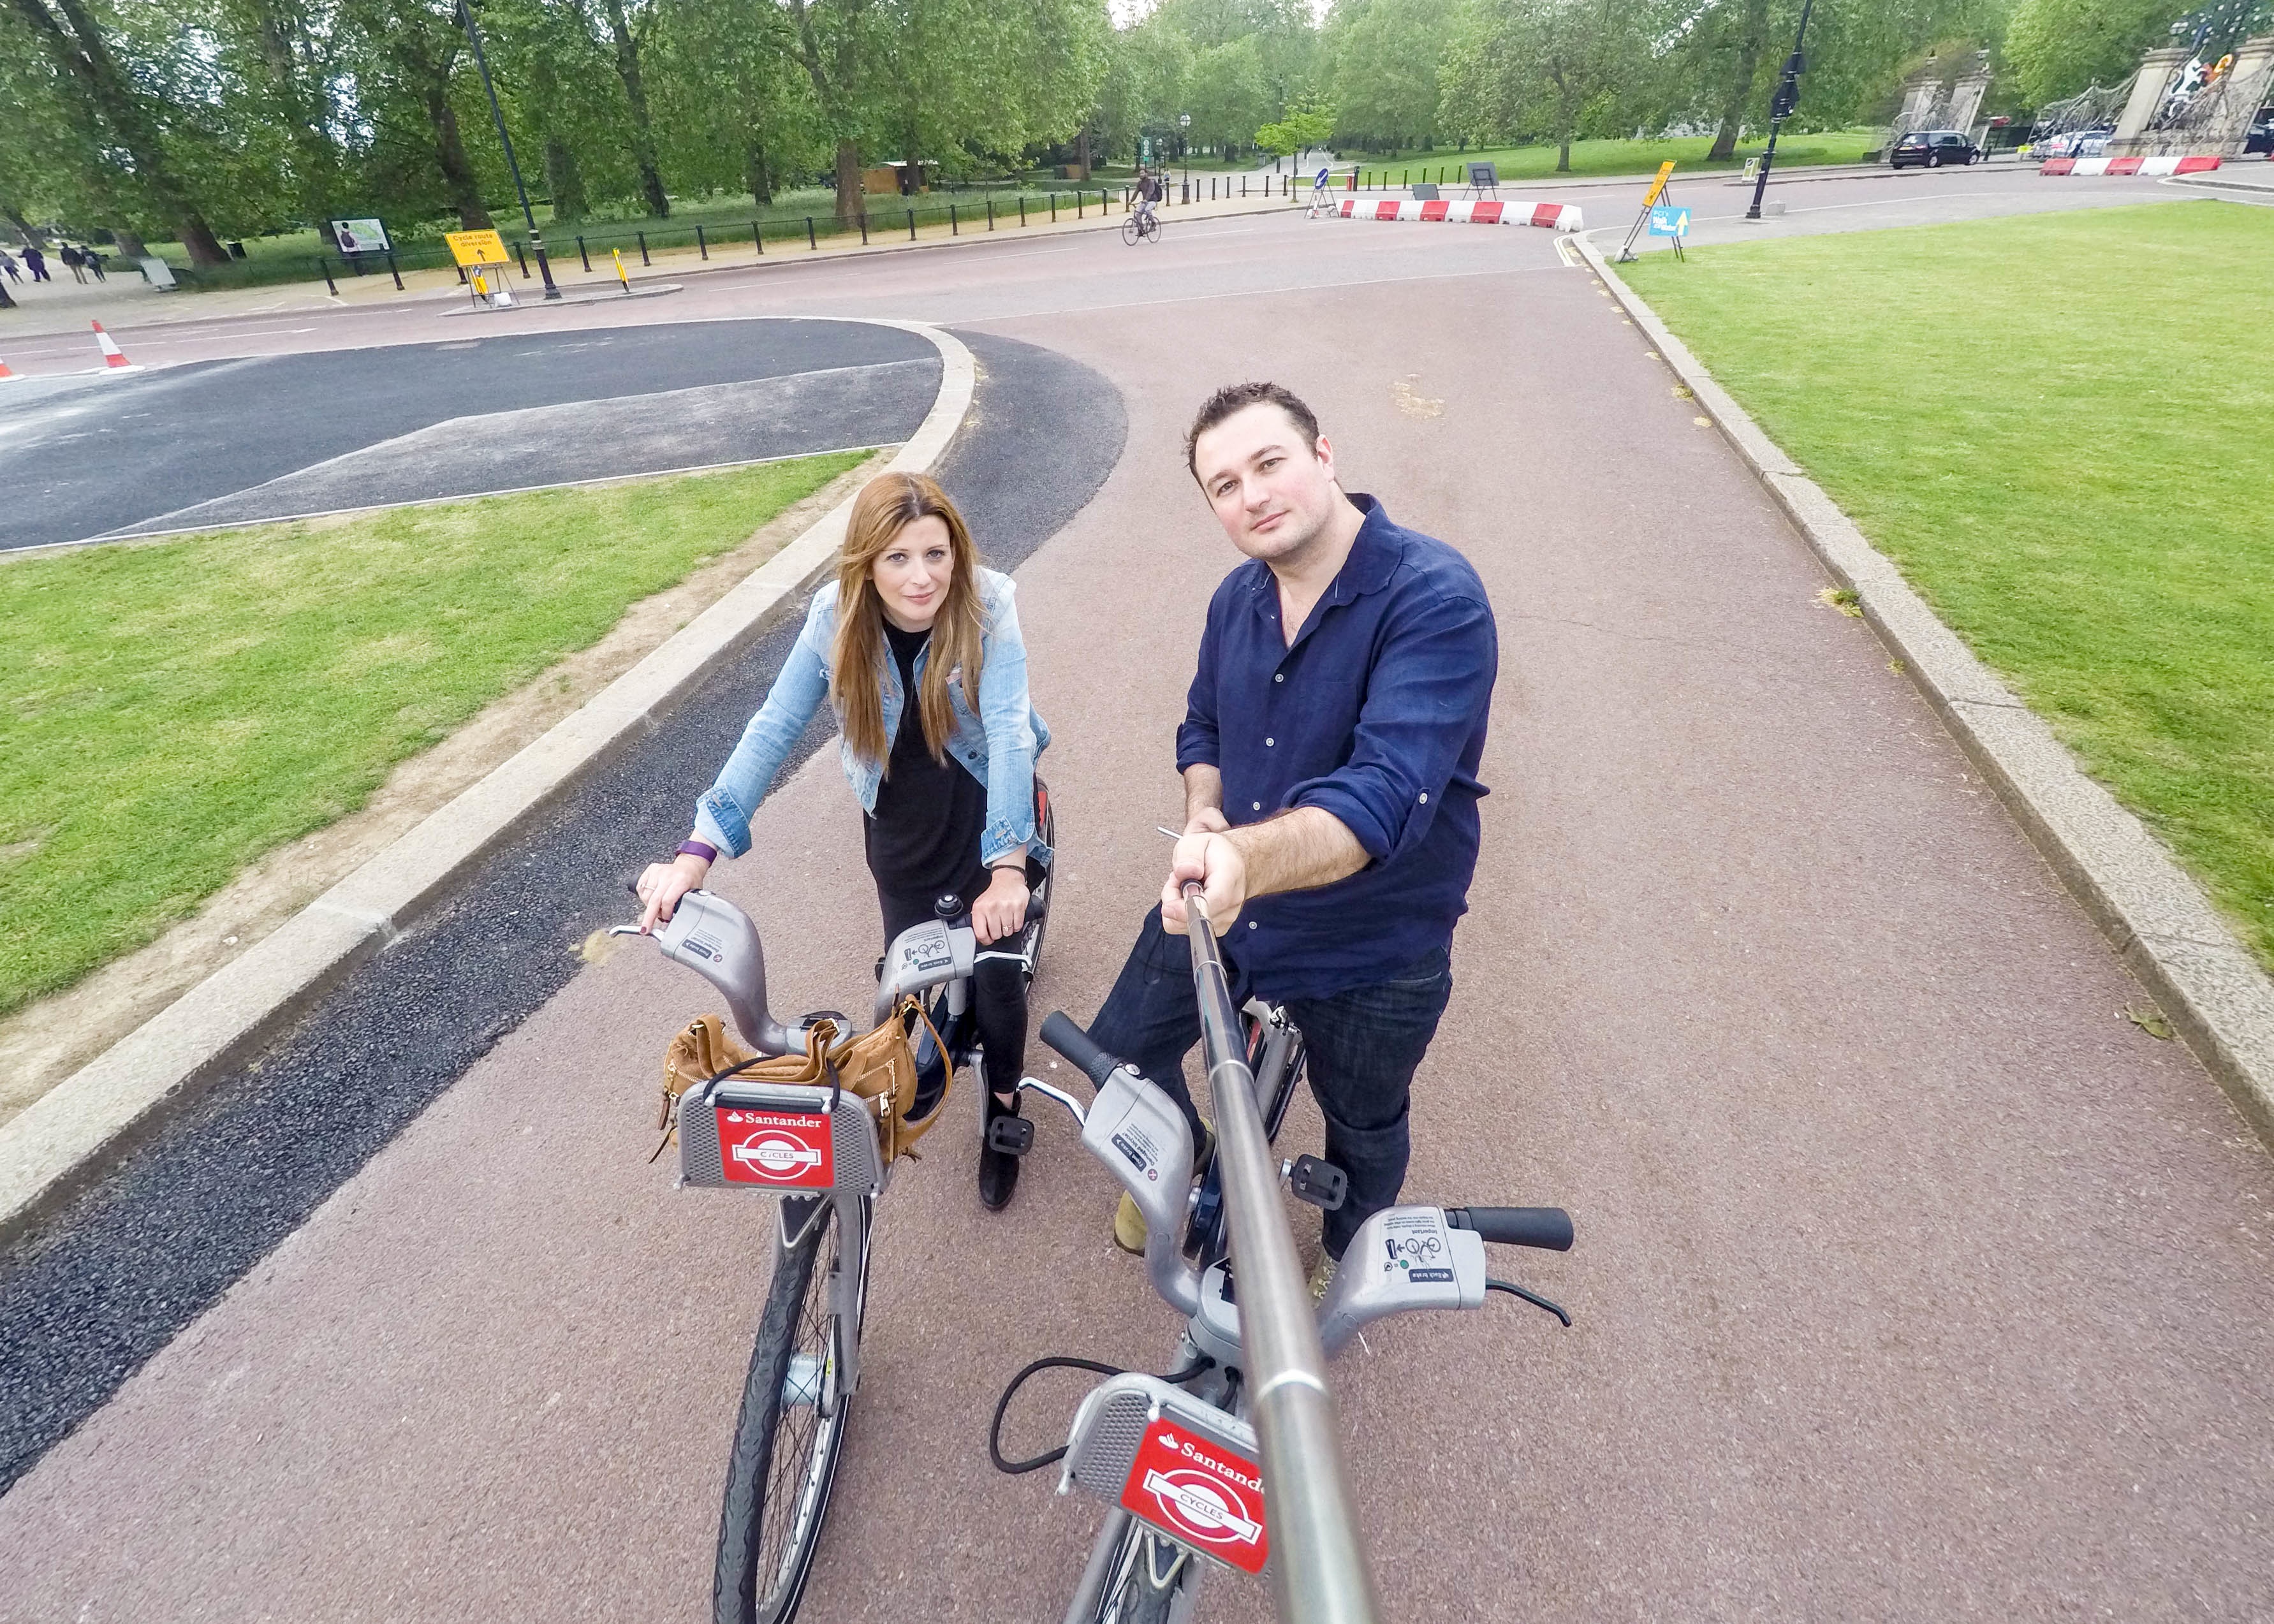
bicycle, recreation, vehicle, lane, sports equipment, cycling, race, sports, road cycling, outdoor recreation, endurance sports, duathlon